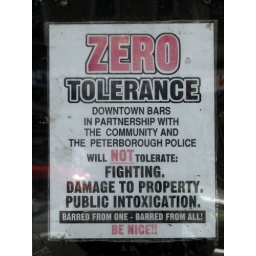
Warning sign on the door to a bar in Peterborough.